HMCS Prince David

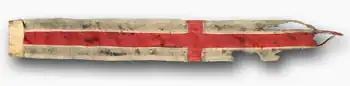
Remnants of HMCS "Prince David"s 1940 Commissioning Pennant.

"Prince David", in company with "Prince Henry", left Halifax on 12 January 1941 for work-ups off Bermuda. Crews of both ships were given a good introduction to the quick rolling characteristics of the 'Princes' during a stormy passage to Hamilton, Bermuda. Even as cruise ships, the three 'Princes' were known for their tendency to roll in heavy seas. As a gun platform, this was not an ideal trait and extra care and practice was needed to overcome the tendency to a quick rolling motion. Added to this was the age of the 6-inch guns themselves, which made it necessary to devote more care to the armament than was desirable in a hectic engagement.